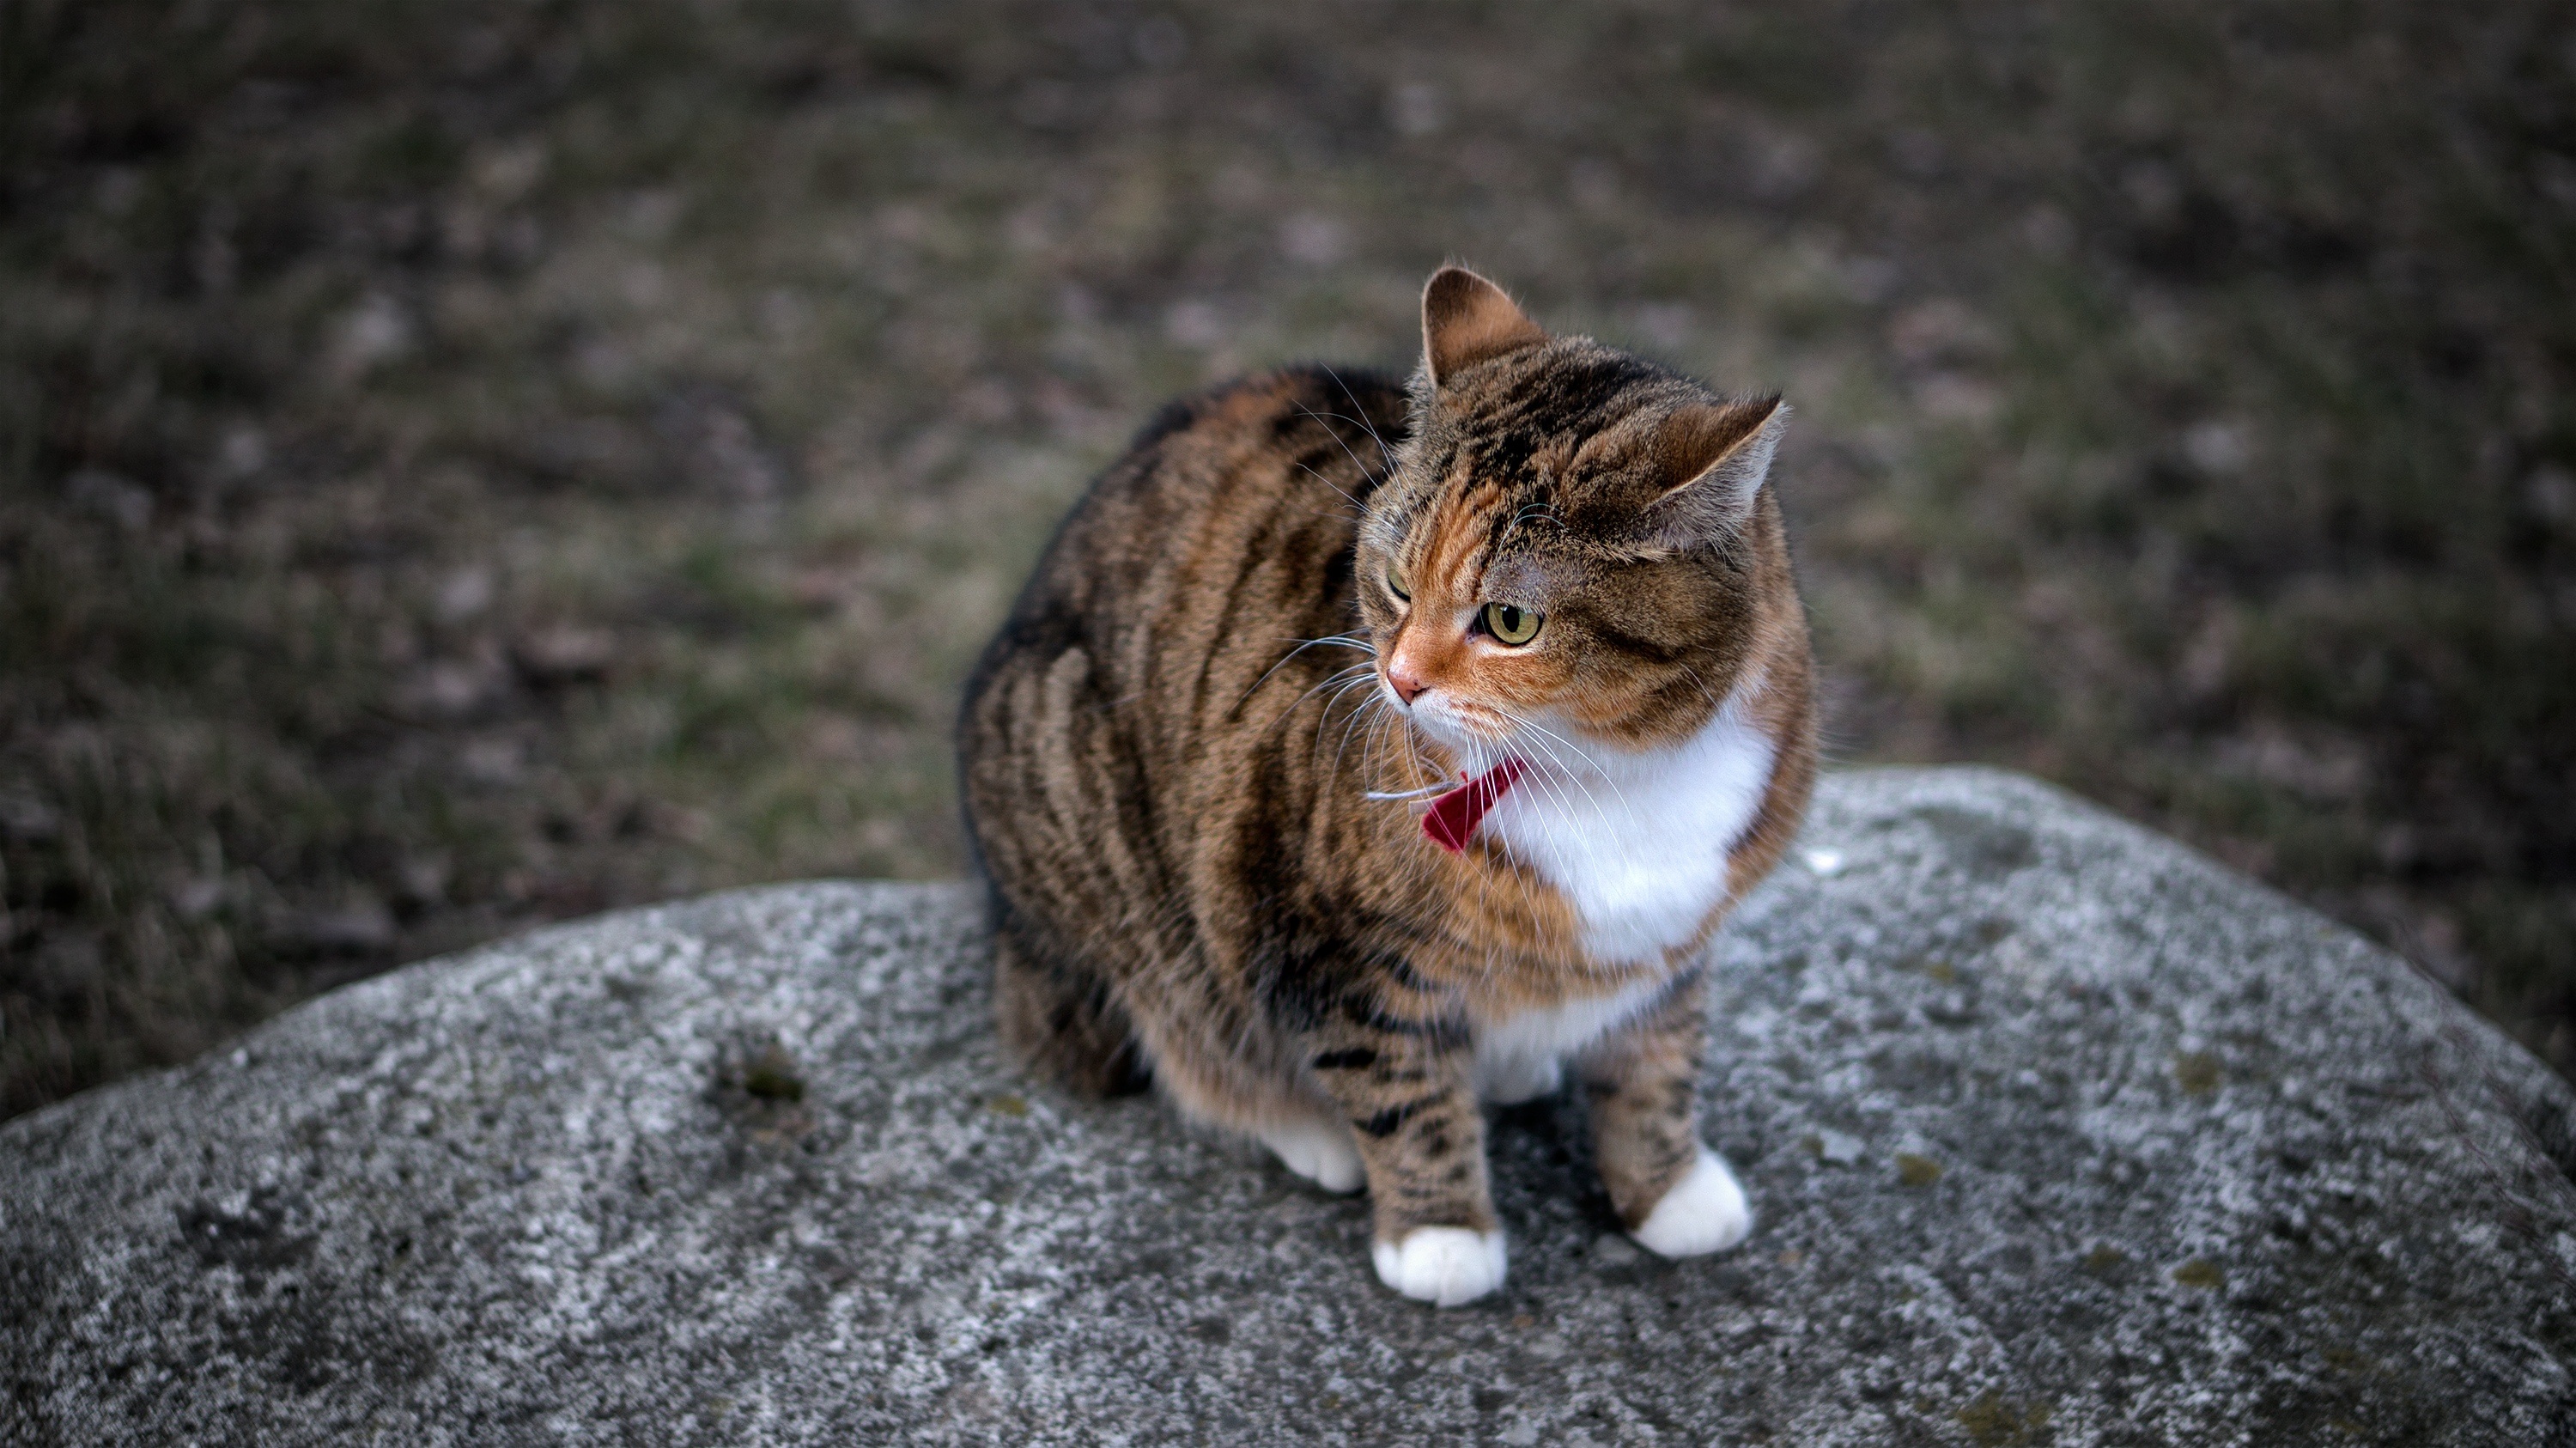
hair, animal, looking, pet, fur, kitten, cat, mammal, fauna, sit, nose, eyes, whiskers, paw, furry, ears, head, look, vertebrate, soft, domestic, staring, tabby cat, looking away, european shorthair, wild cat, small to medium sized cats, cat like mammal